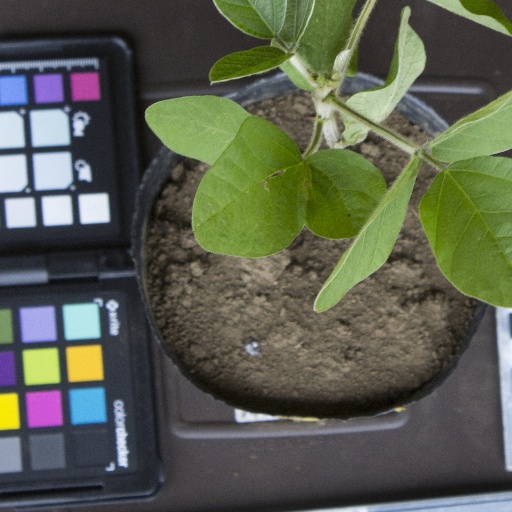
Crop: soybean